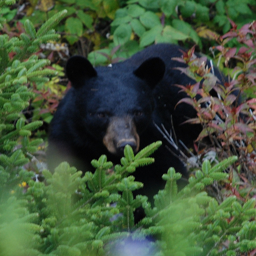
close up of a bear surrounded by different types of bushes
A bear walks in the bushes and plants in the wild.
A bear is walking through some plants and brush.
A Black bear semi concealed by smaller plants and bushes
A black bear stares out while in the woods.